Brian Schmidt

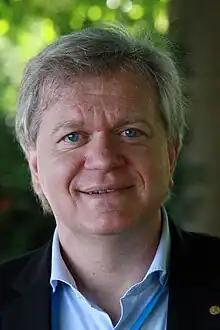
Schmidt at the 2012 Lindau Nobel Laureate Meeting

Brian Paul Schmidt (born 24 February 1967) is an American Australian astrophysicist at the Australian National University's Mount Stromlo Observatory and Research School of Astronomy and Astrophysics. He was the Vice-Chancellor of the Australian National University (ANU) from January 2016 to January 2024. He is known for his research in using supernovae as cosmological probes. He previously held a Federation Fellowship and a Laureate Fellowship from the Australian Research Council, and was elected a Fellow of the Royal Society (FRS) in 2012. Schmidt shared both the 2006 Shaw Prize in Astronomy and the 2011 Nobel Prize in Physics with Saul Perlmutter and Adam Riess for providing evidence that the expansion of the universe is accelerating.